Operation Paperclip

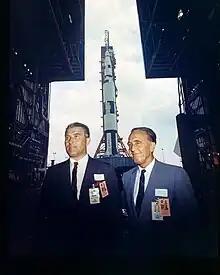
Wernher von Braun and Kurt Debus, Director of the Kennedy Space Center, attending the Saturn 500F rollout from the Vehicle Assembly Building (VAB), 1966

The V-2 rocket was developed in Germany at the Peenemünde military research center. Wernher von Braun was the director of Peenemünde and worked with a team of engineers, physicists, and chemists. The Nazis used the V-2 missile during World War II to attack Paris, the port of Antwerp, and Great Britain, among many other targets. An estimated 9,000 civilians and military personnel died in these attacks. The location of V-2 production moved to Mittelwerk in Nordhausen after a British raid on Peenemünde on August 17, 1943. Mittelwerk was supplemented with slave labor from Dora, a nearby concentration camp.